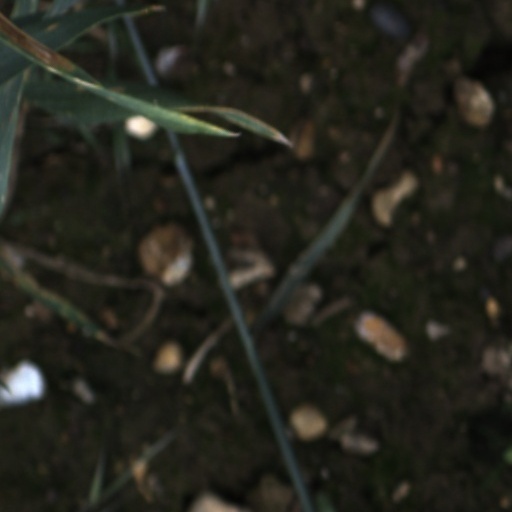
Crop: wheat